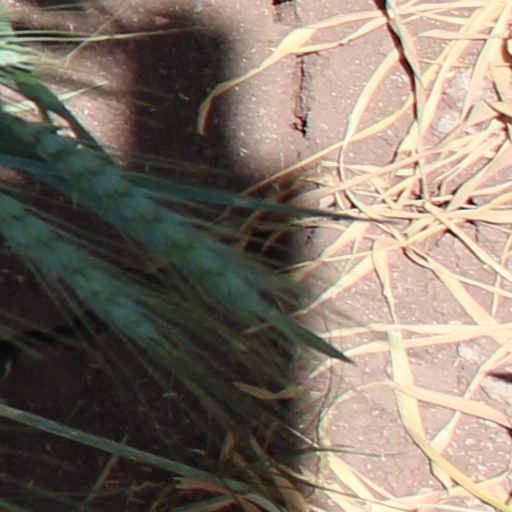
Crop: wheat